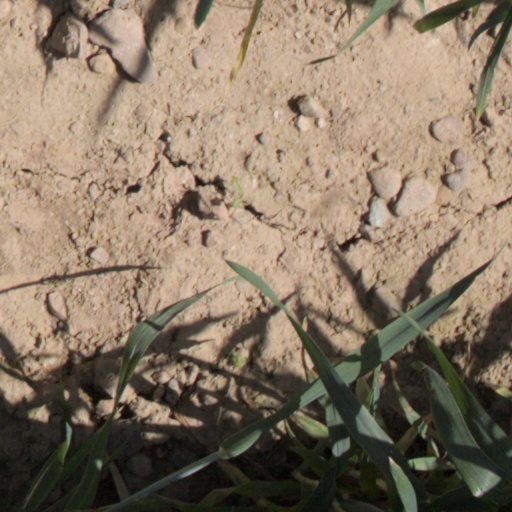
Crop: wheat